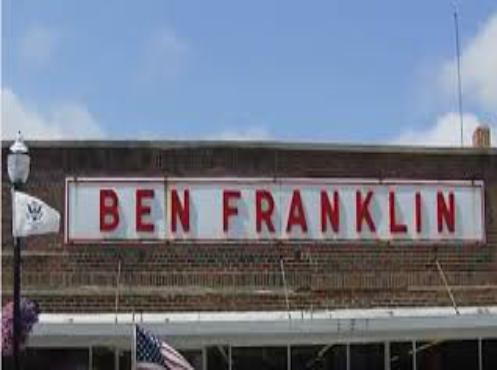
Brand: Ben Franklin Stores
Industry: Necessities